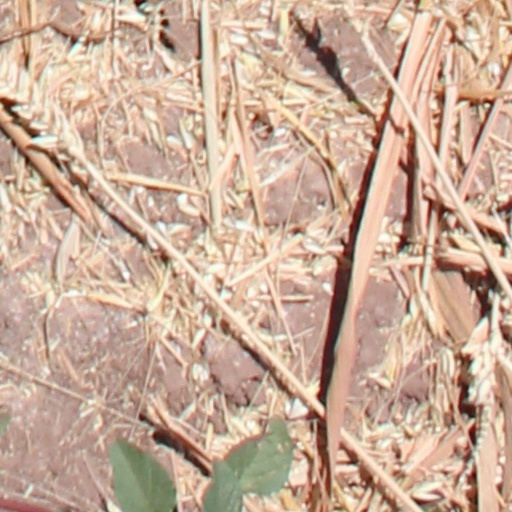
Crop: wheat